Castelnaud-de-Gratecambe

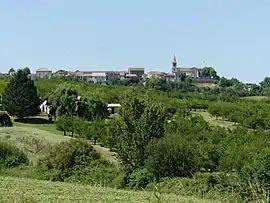
View of Castelnaud-de-Gratecambe

Castelnaud-de-Gratecambe is a commune in the Lot-et-Garonne department in the Occitanie region of Southwestern France.